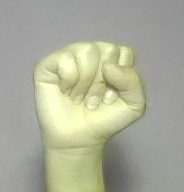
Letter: saad